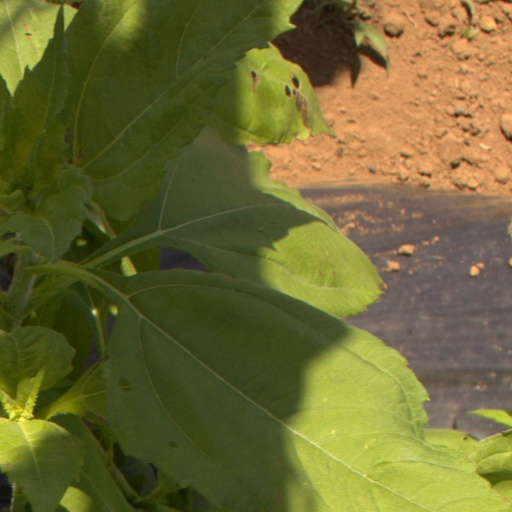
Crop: Jerusalem artichoke